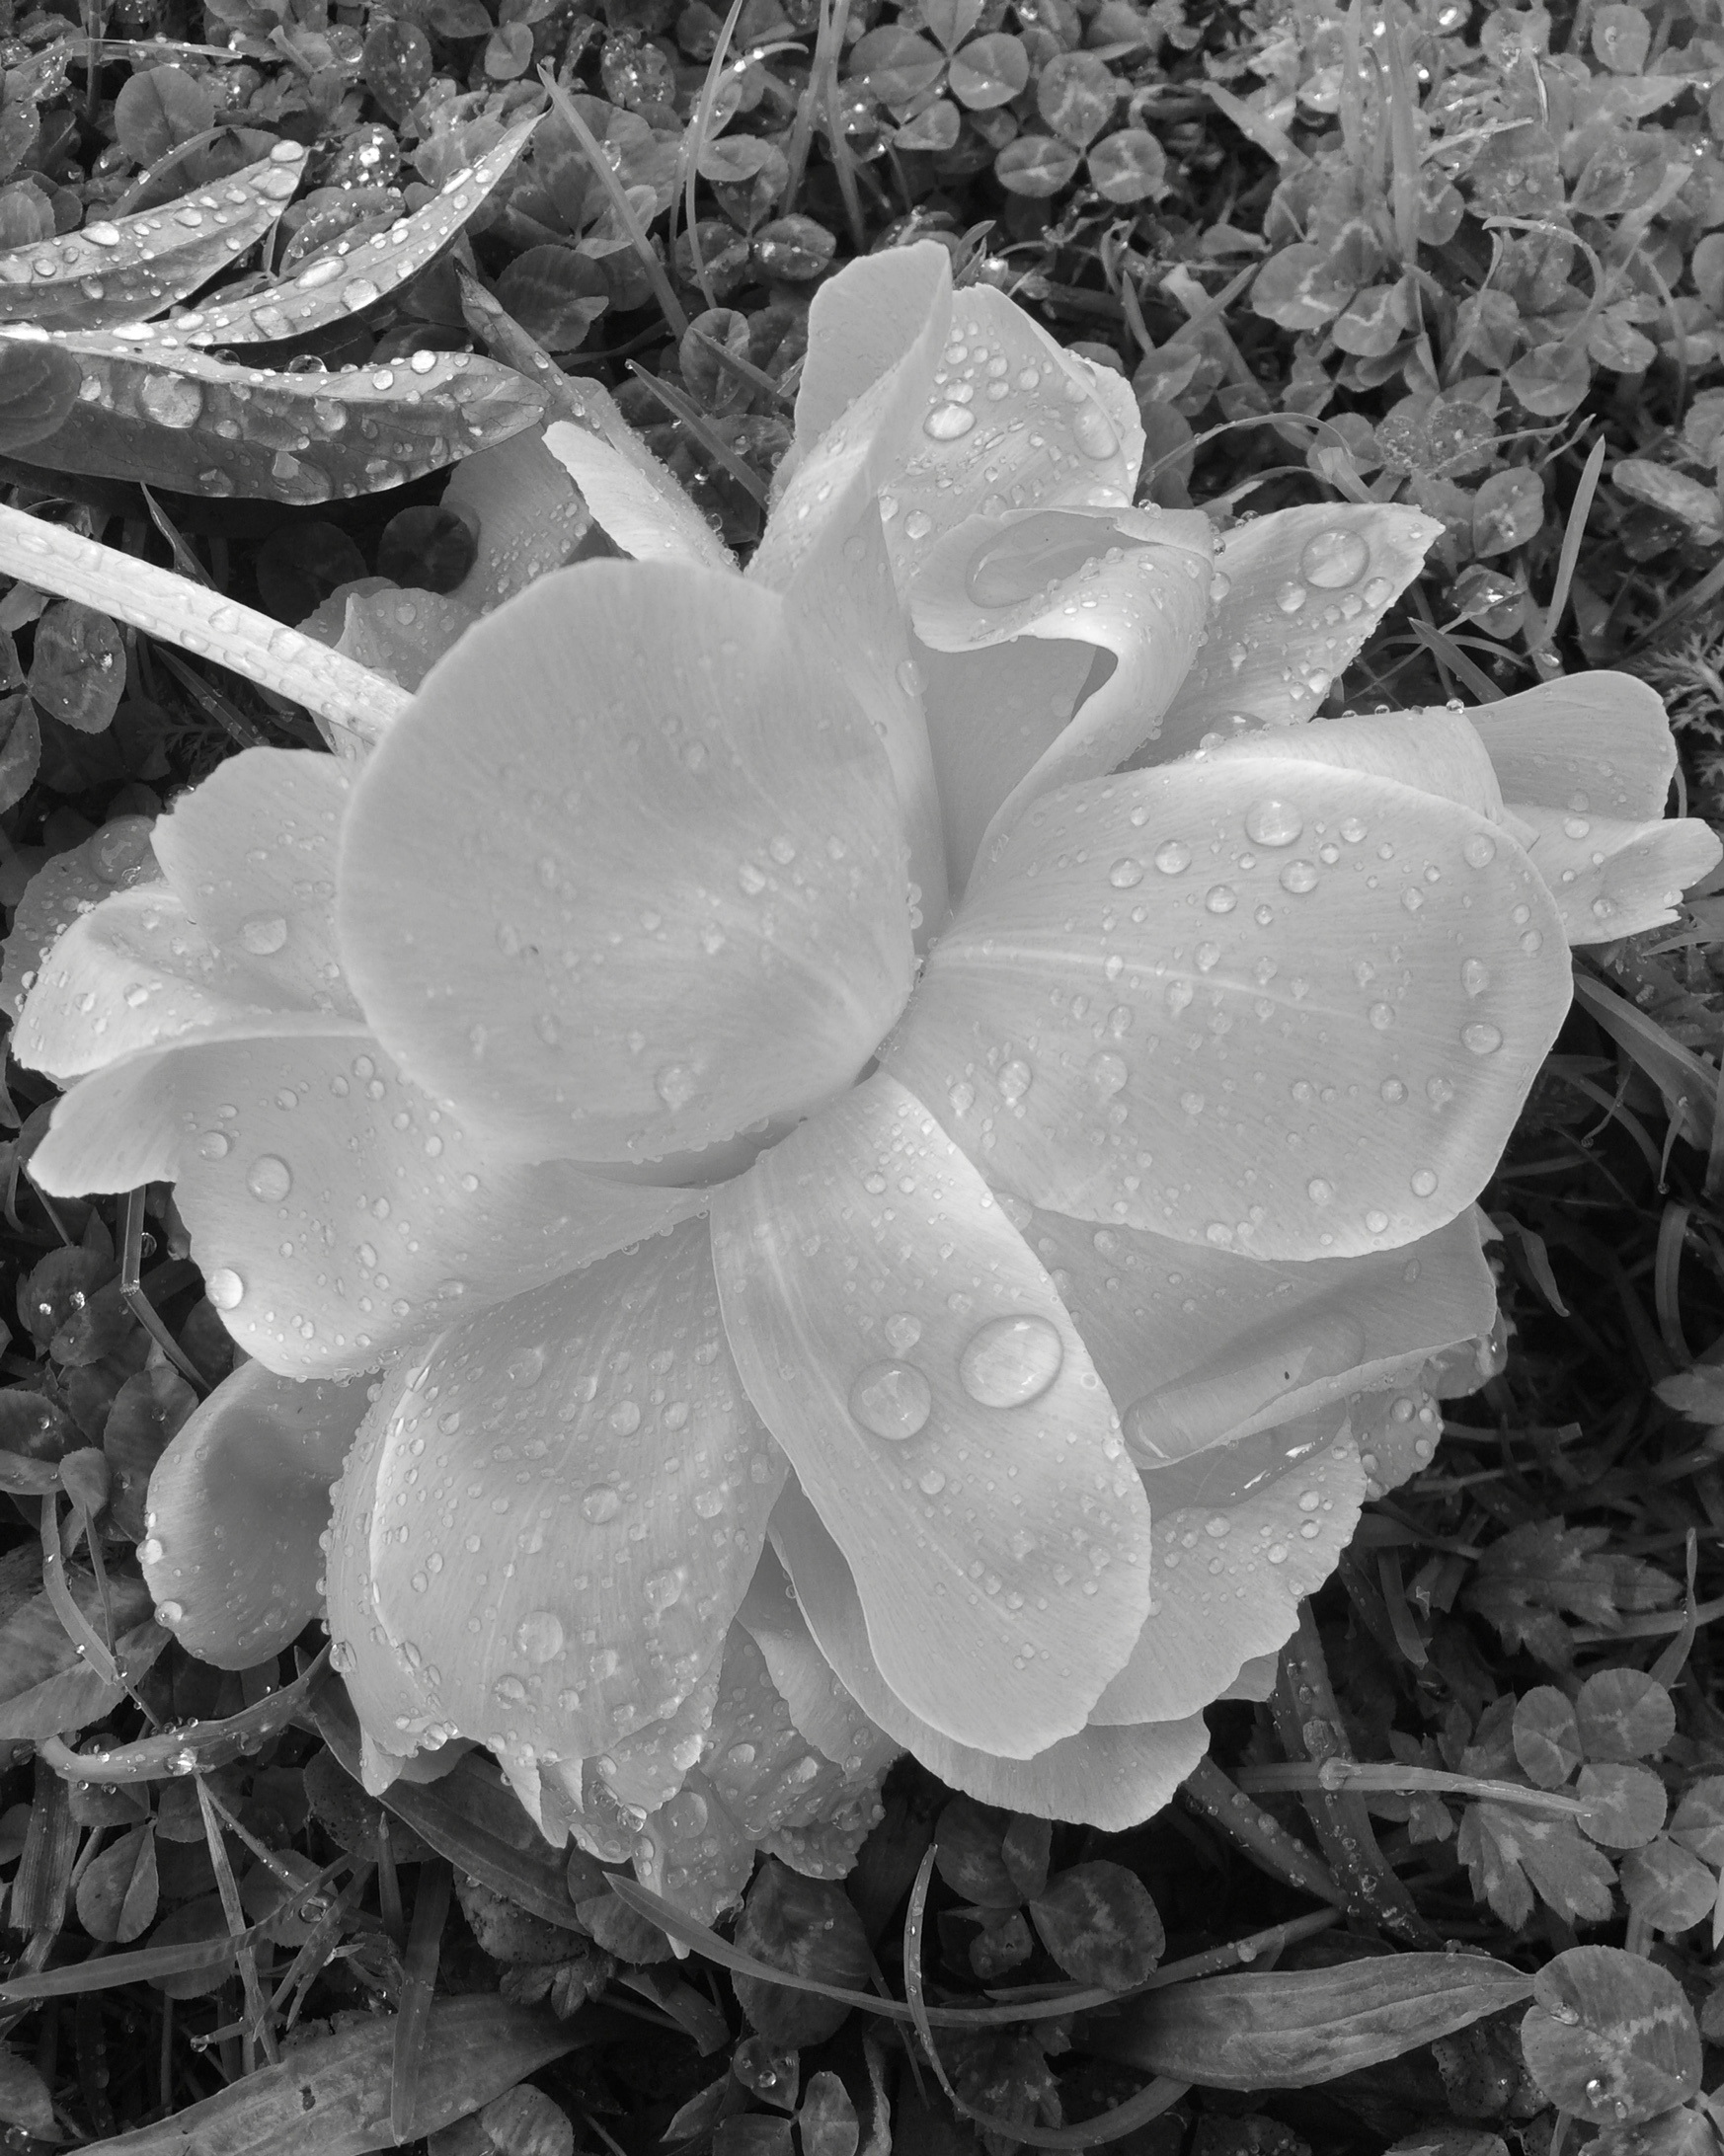
blossom, black and white, plant, white, photography, leaf, flower, petal, macro, botany, monochrome, flora, freshness, close up, petals, peony, macro photography, dew drops, flowering plant, monochrome photography, land plant